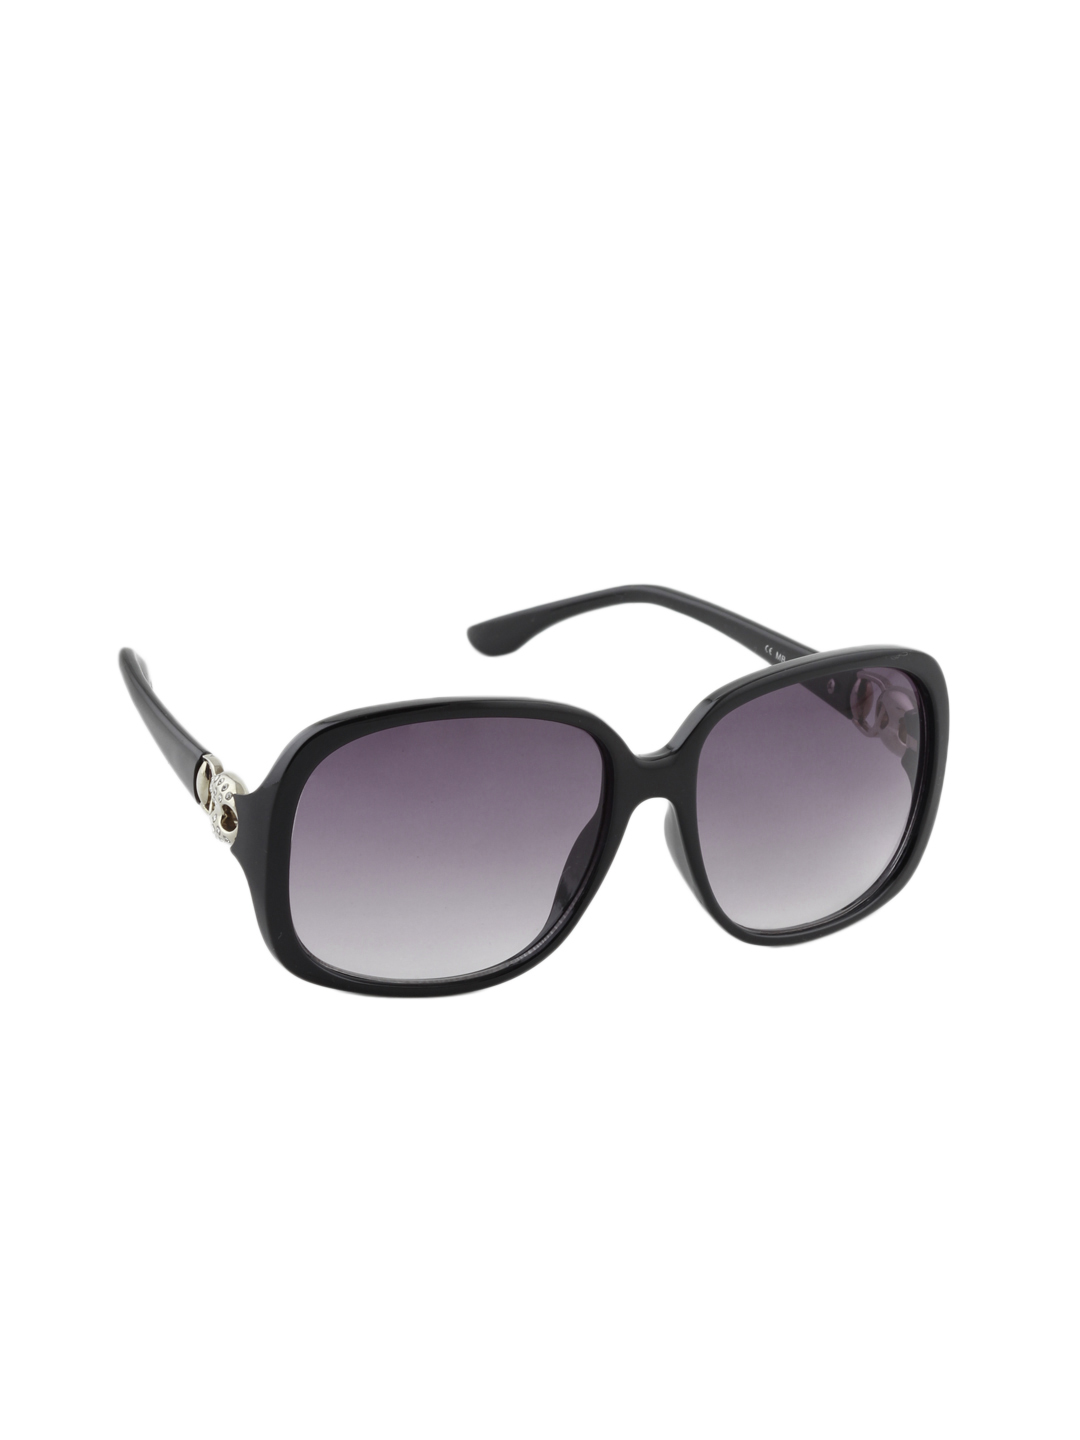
Miami Blues Women Black Sunglasses
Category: Accessories / Eyewear / Sunglasses
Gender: Women
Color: Black
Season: Winter 2016
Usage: Casual